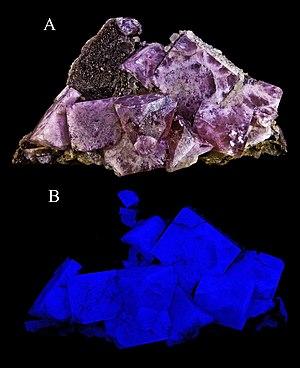
Fluorite Localité
La fluorescence est une émission lumineuse provoquée par l'excitation des électrons d'une molécule, généralement par absorption d'un photon immédiatement suivie d'une émission spontanée. Fluorescence et phosphorescence sont deux formes différentes de luminescence qui diffèrent notamment par la durée de l'émission après excitation : la fluorescence cesse très rapidement tandis que la phosphorescence perdure plus longtemps. La fluorescence peut entre autres servir à caractériser un matériau.